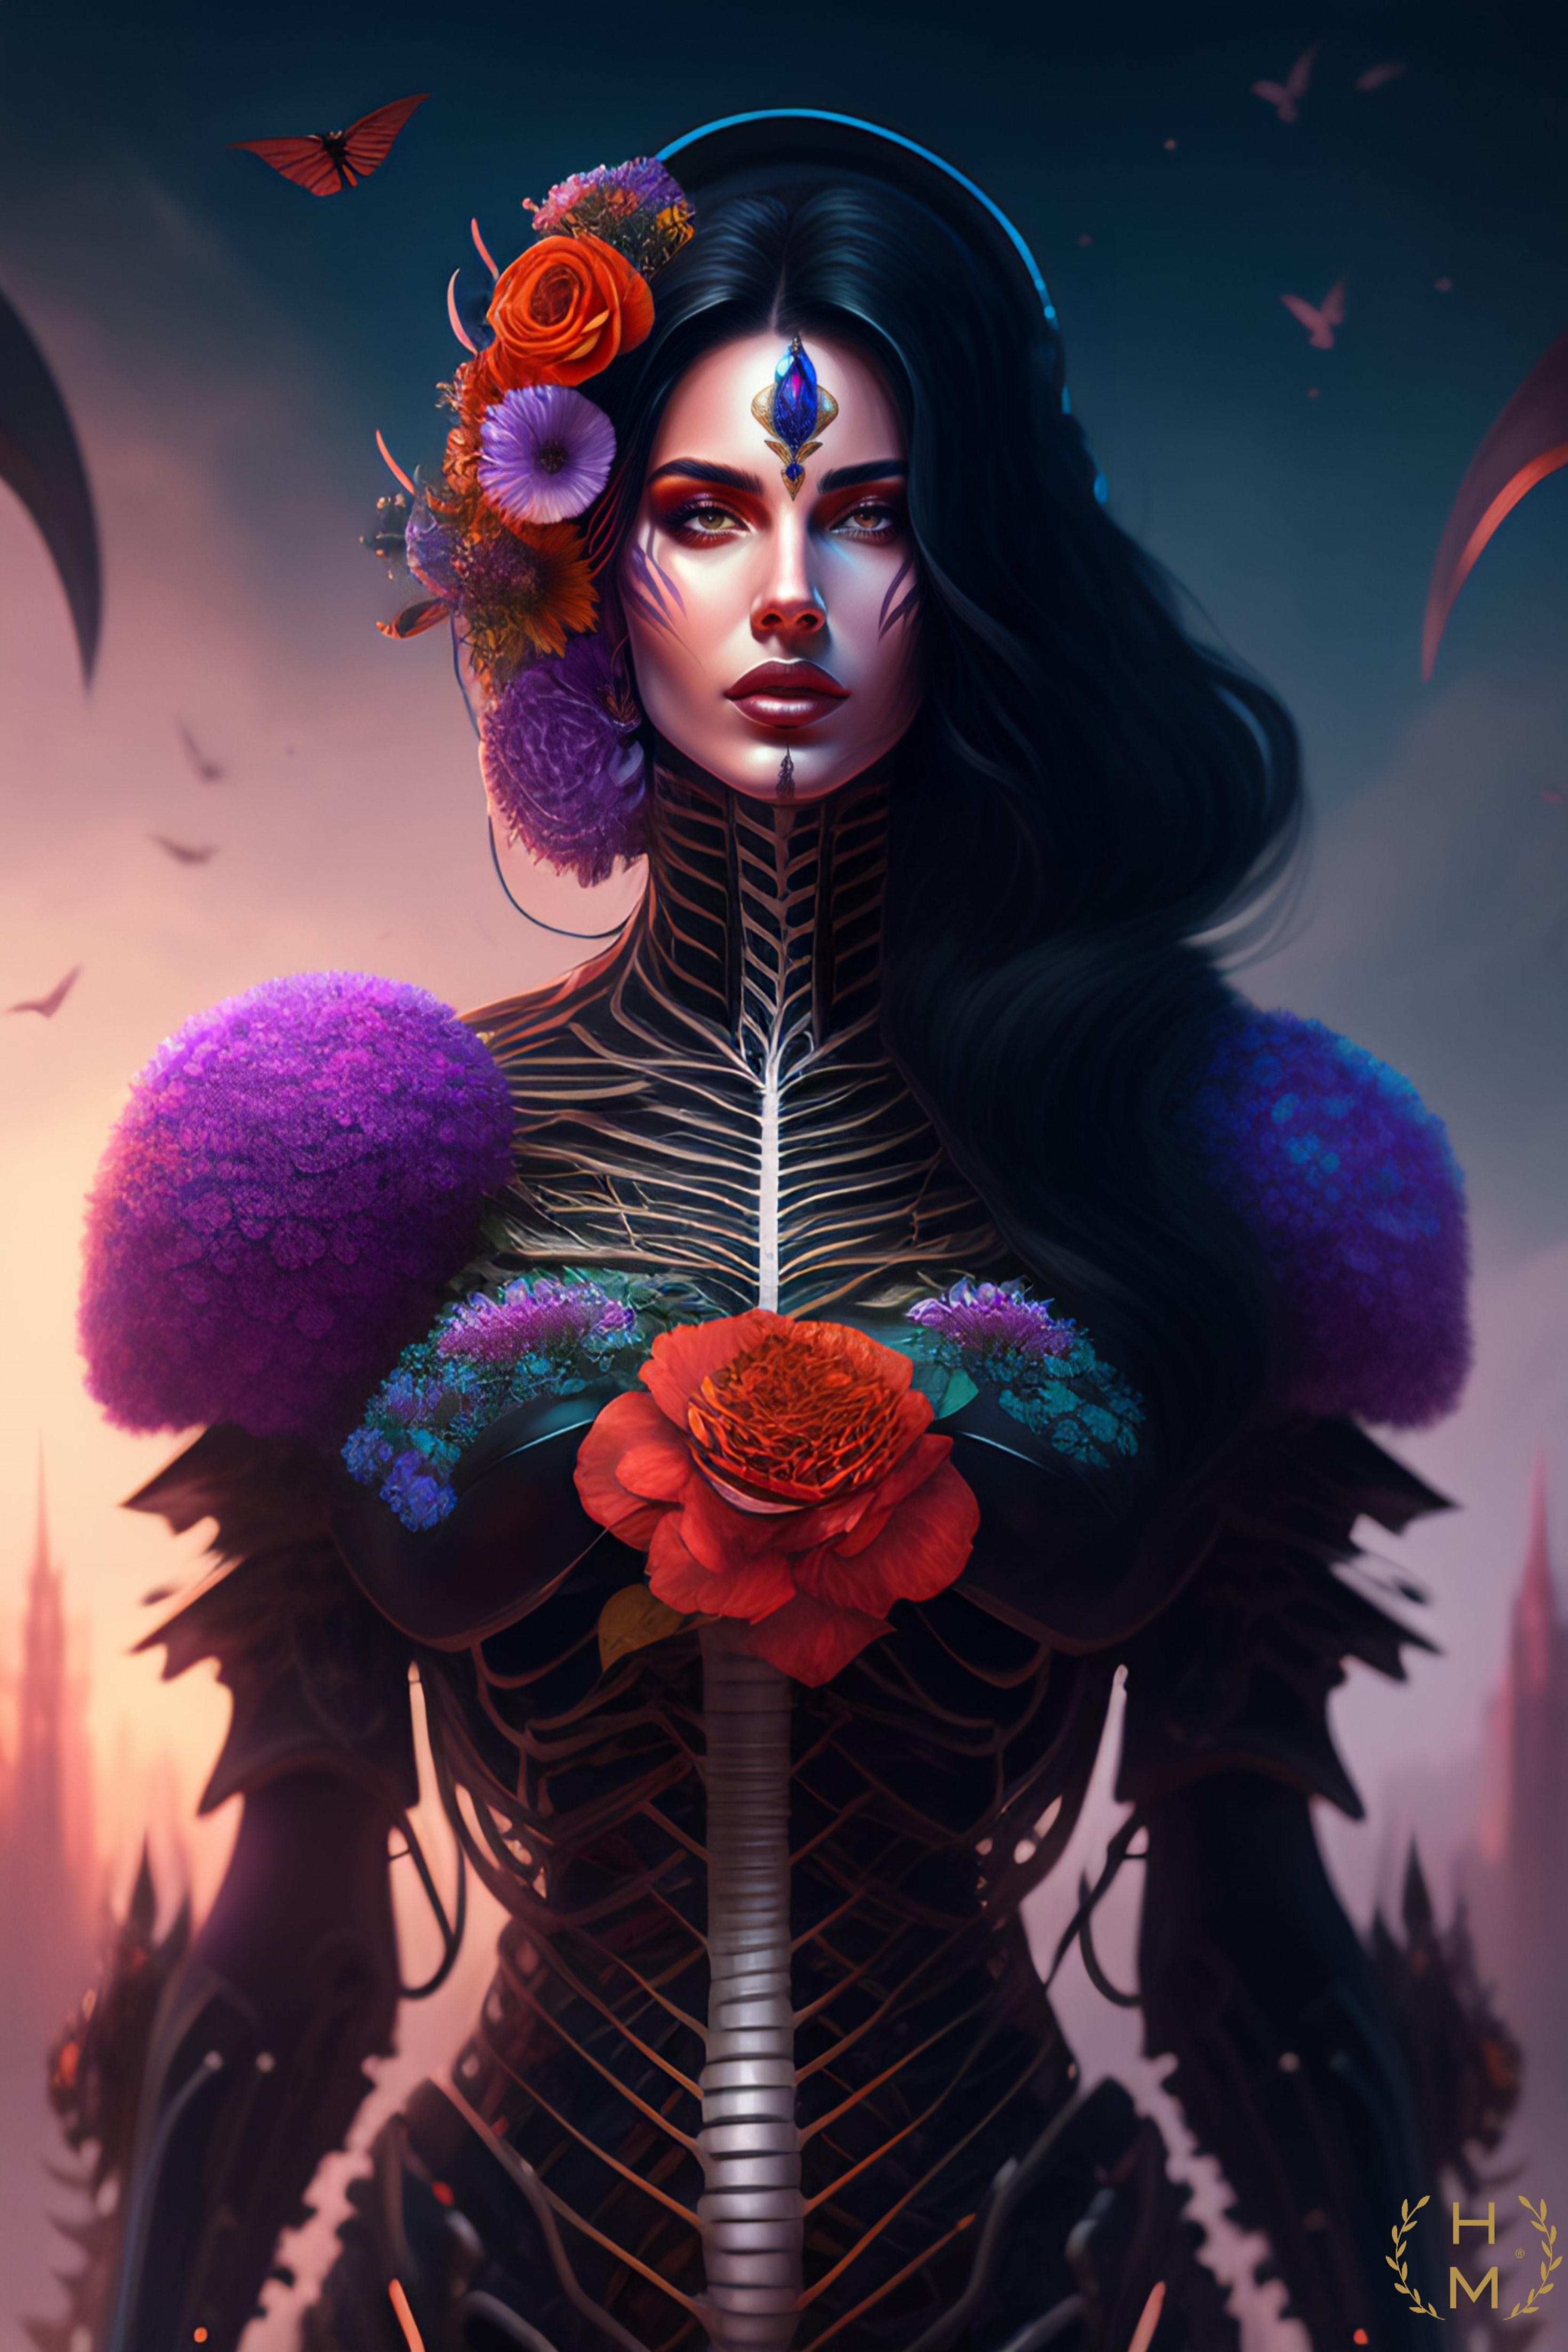
painting, art, artist, artwork, drawing, contemporary art, photography, illustration, paint, love, design, sketch, fine art, abstract art, creative, abstract, acrylic painting, nature, watercolor, art gallery, oil painting, gallery, modern art, abstract painting, digital art, contemporary painting, art collector, style, girl, woman, fashion, mort, flash photography, purple, dress, eyelash, cg artwork, fashion design, magenta, electric blue, plant, flower, event, graphics, darkness, fictional character, graphic design, fashion accessory, feather, visual arts, pattern, Gothic fashion, symmetry, fashion illustration, goth subculture, wing, fashion model